Nuruhunvi Loabi

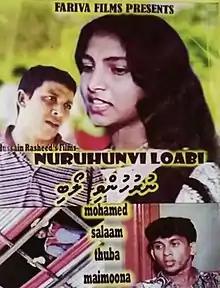
Official film poster

Nuruhunvi Loabi is a 1999 Maldivian drama film directed by Ahmed Ibrahim. Produced by Hussain Rasheed under Farivaa Films, the film stars Mohamed Abdul Hakeem, Thooba Ahmed and Abdul Salaam Abdul Hakeem in pivotal roles. The film was released on 1 December 1999.